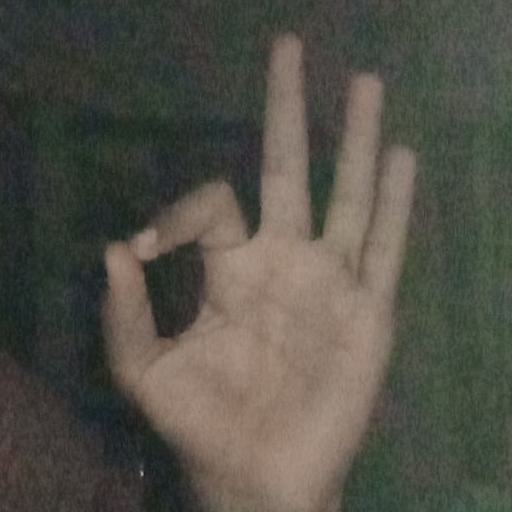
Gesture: ok